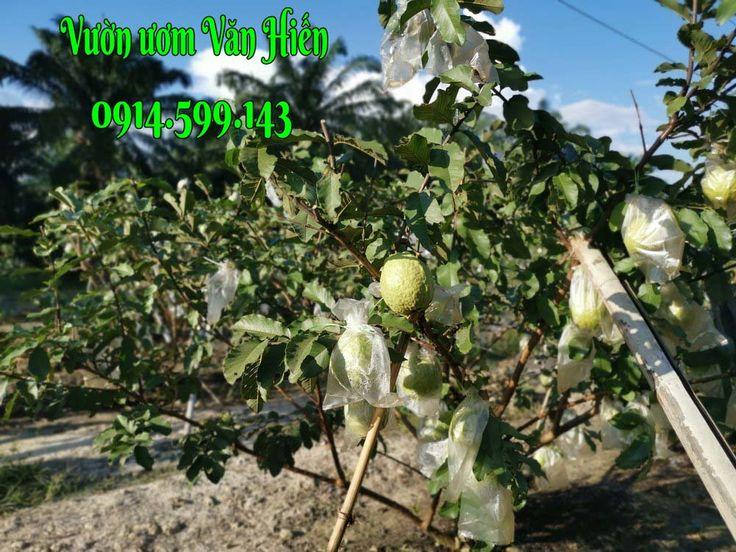
có một cái cây ăn quả xuất hiện ở trong bức ảnh